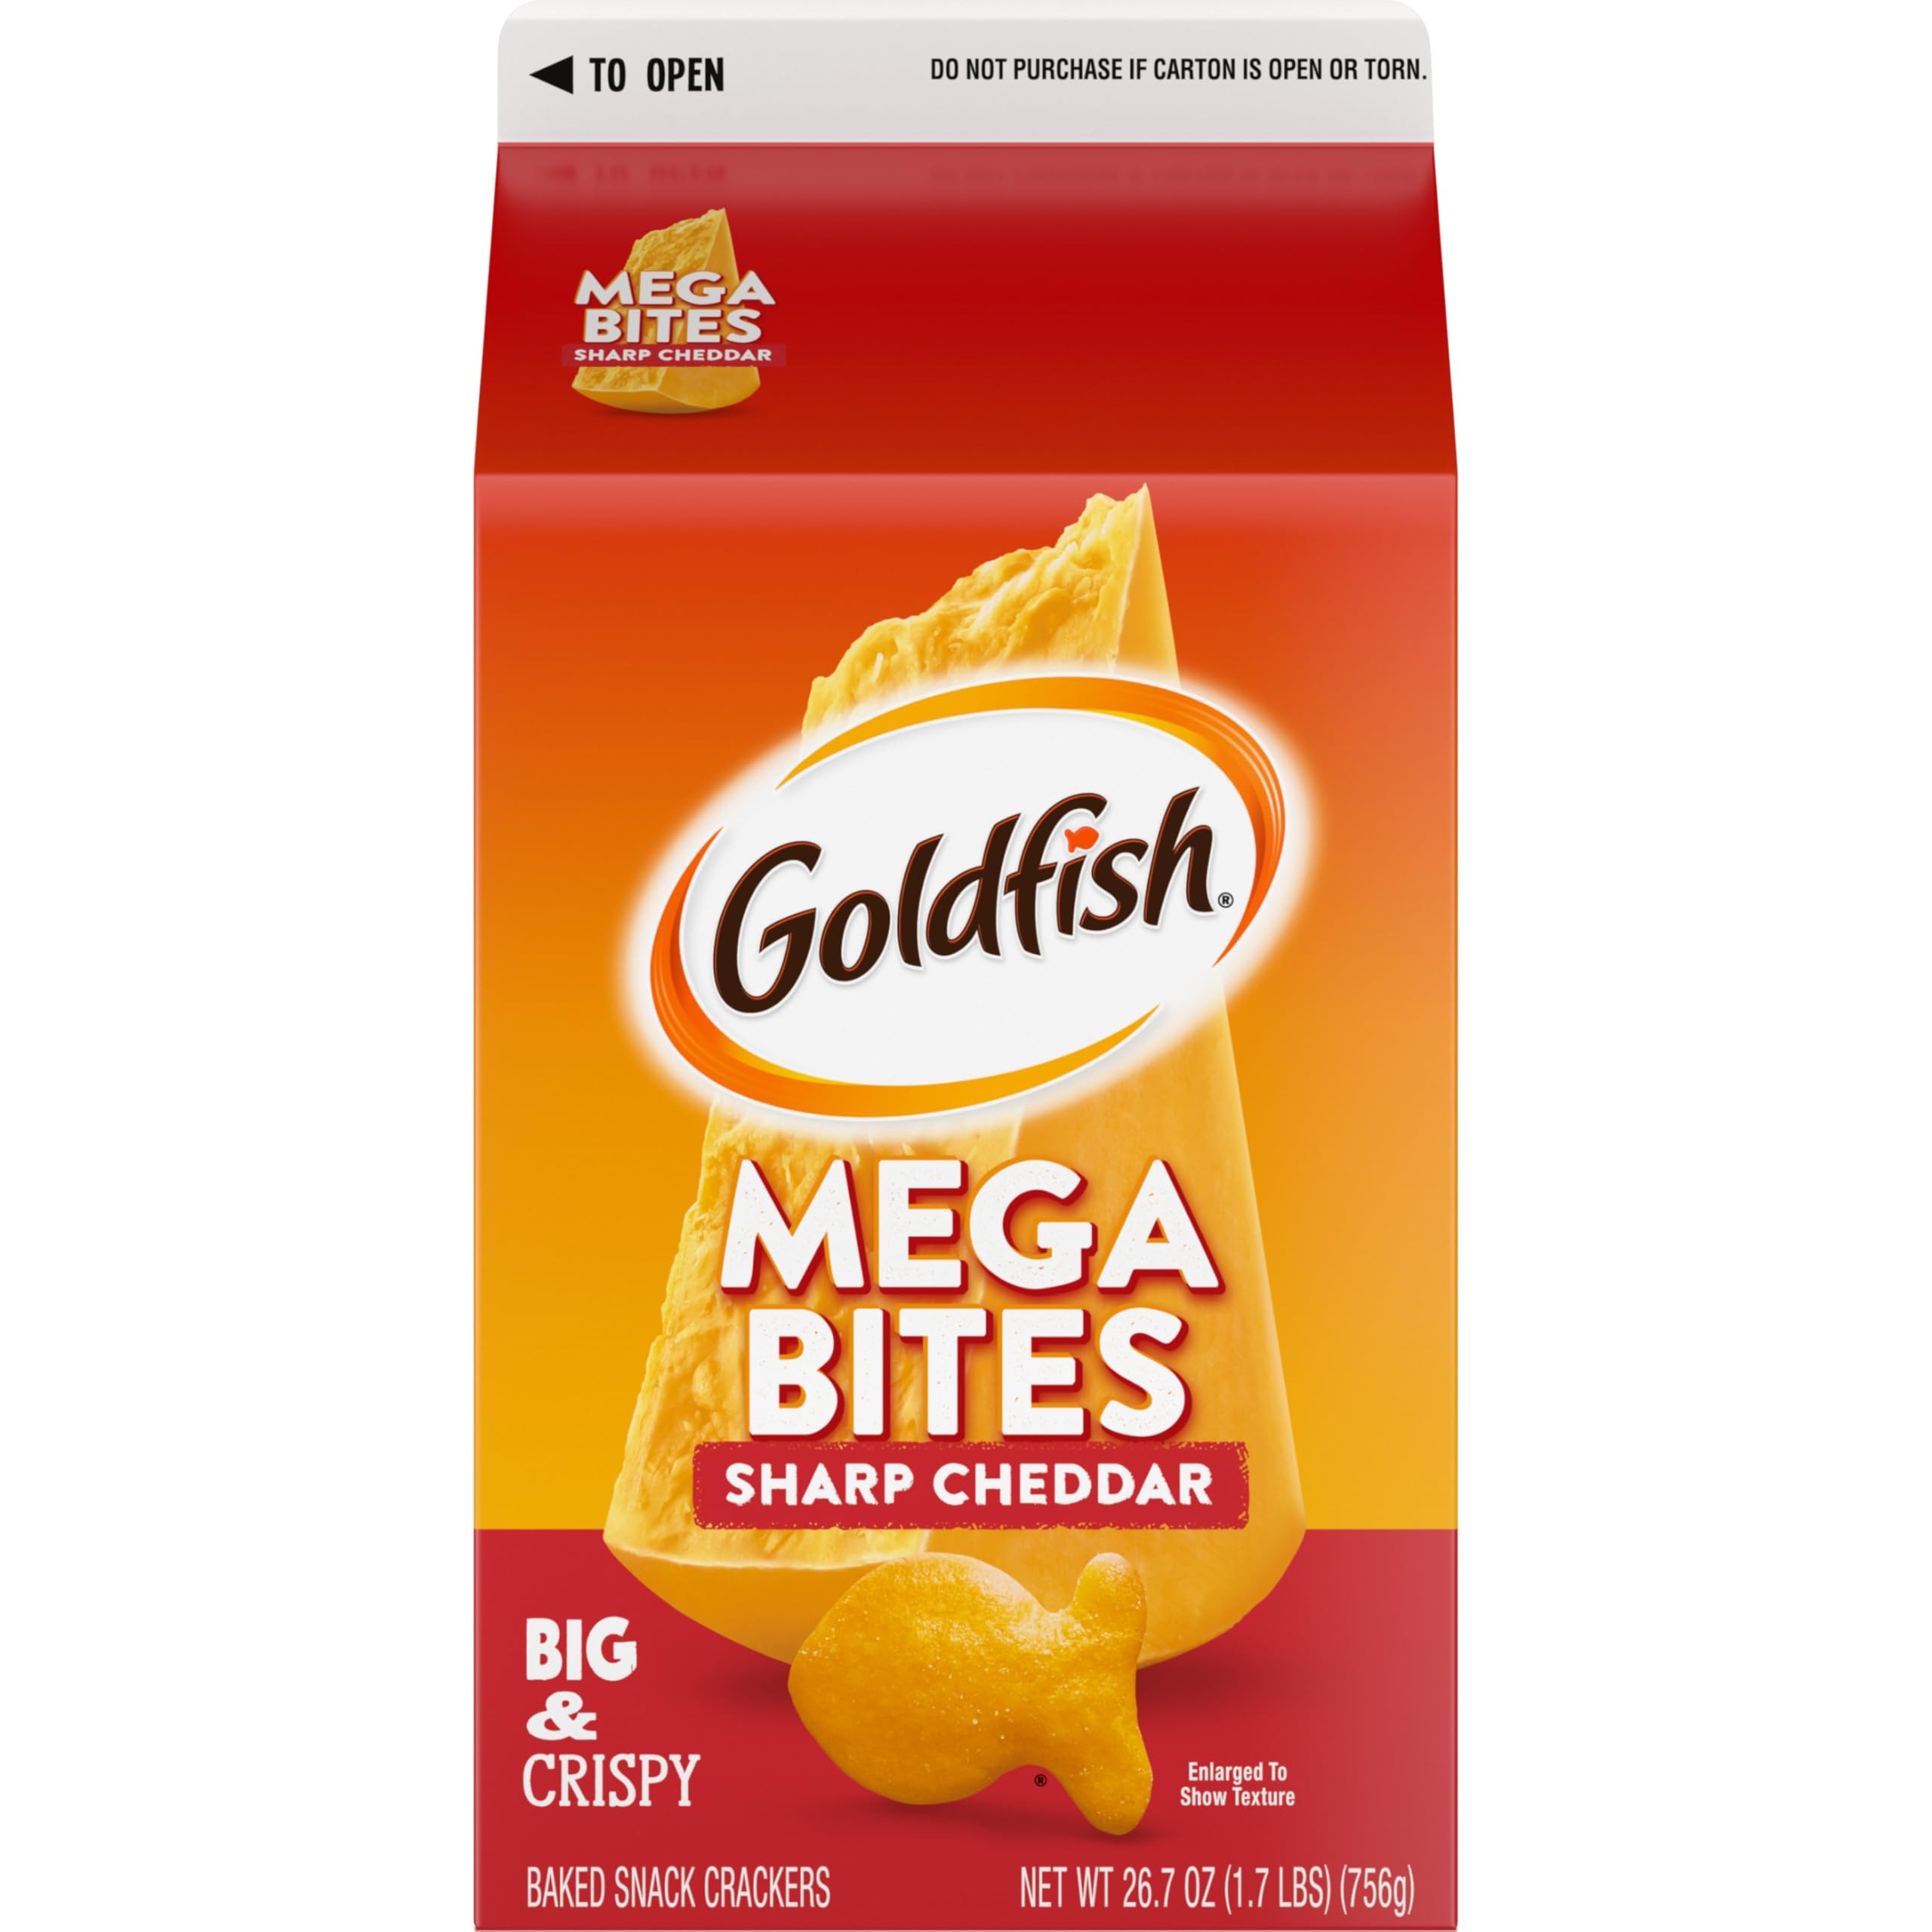
Item Name: Goldfish Mega Bites, Sharp Cheddar Crackers, 26.7 Oz Carton
Bullet Point 1: BOLD SHARP CHEDDAR FLAVOR: Baked with 100% real cheese
Bullet Point 2: MEGA BITES: Pepperidge Farm Goldfish Crackers are mega crispy, mega cheesy and mega delicious
Bullet Point 3: ALWAYS BAKED, NEVER FRIED: Mega Bites big and crispy Goldfish Crackers are a crunchable snack the whole family can enjoy
Bullet Point 4: BIGGER, BOLDER, CHEESIER: The intense flavor of Goldfish Mega Bites crackers is perfect for snacking any time the mood hits
Bullet Point 5: PERFECT FOR SHARING: The 26.7-ounce carton of Pepperidge Farm Goldfish is perfect for sharing during movie nights and game time
Value: 26.7
Unit: Ounce

Price: 2.99